Arthur Lutze

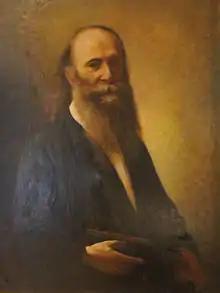
Arthur Lutze 1860.

Arthur Lutze (June 1, 1813 – April 11, 1870), was a major figure in medicine and regimen in Germany because of his establishment of a major homeopathic clinic and spa in Köthen, Germany in the mid-1800s. He was also known for his advancement of a particular approach in the use of homeopathic medicines, known as dual remedy prescribing, after it was ostensibly dropped (though only publicly, not in private practice) by others, including Samuel Hahnemann, the founder of the homeopathic approach. His decision in 1865 to release a version of the much awaited, but long delayed publication of the last, 6th edition of Hahnemann's "Organon der Heilkunst", which included a disputed paragraph created by Hahnemann for the 5th edition, but subsequently withdrawn for political reasons within the homeopathic medical community in Germany, resulted in a strong protest from more conventional homeopaths.